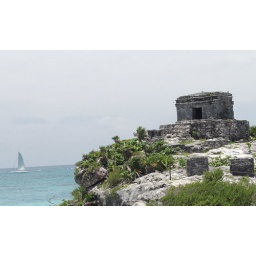
sail boat in the background at the Tulum Ruins, Mexico